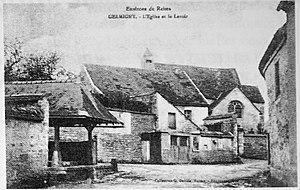
vue de cf. titre.
Germigny est une commune française située dans le département de la Marne, en région Grand Est.